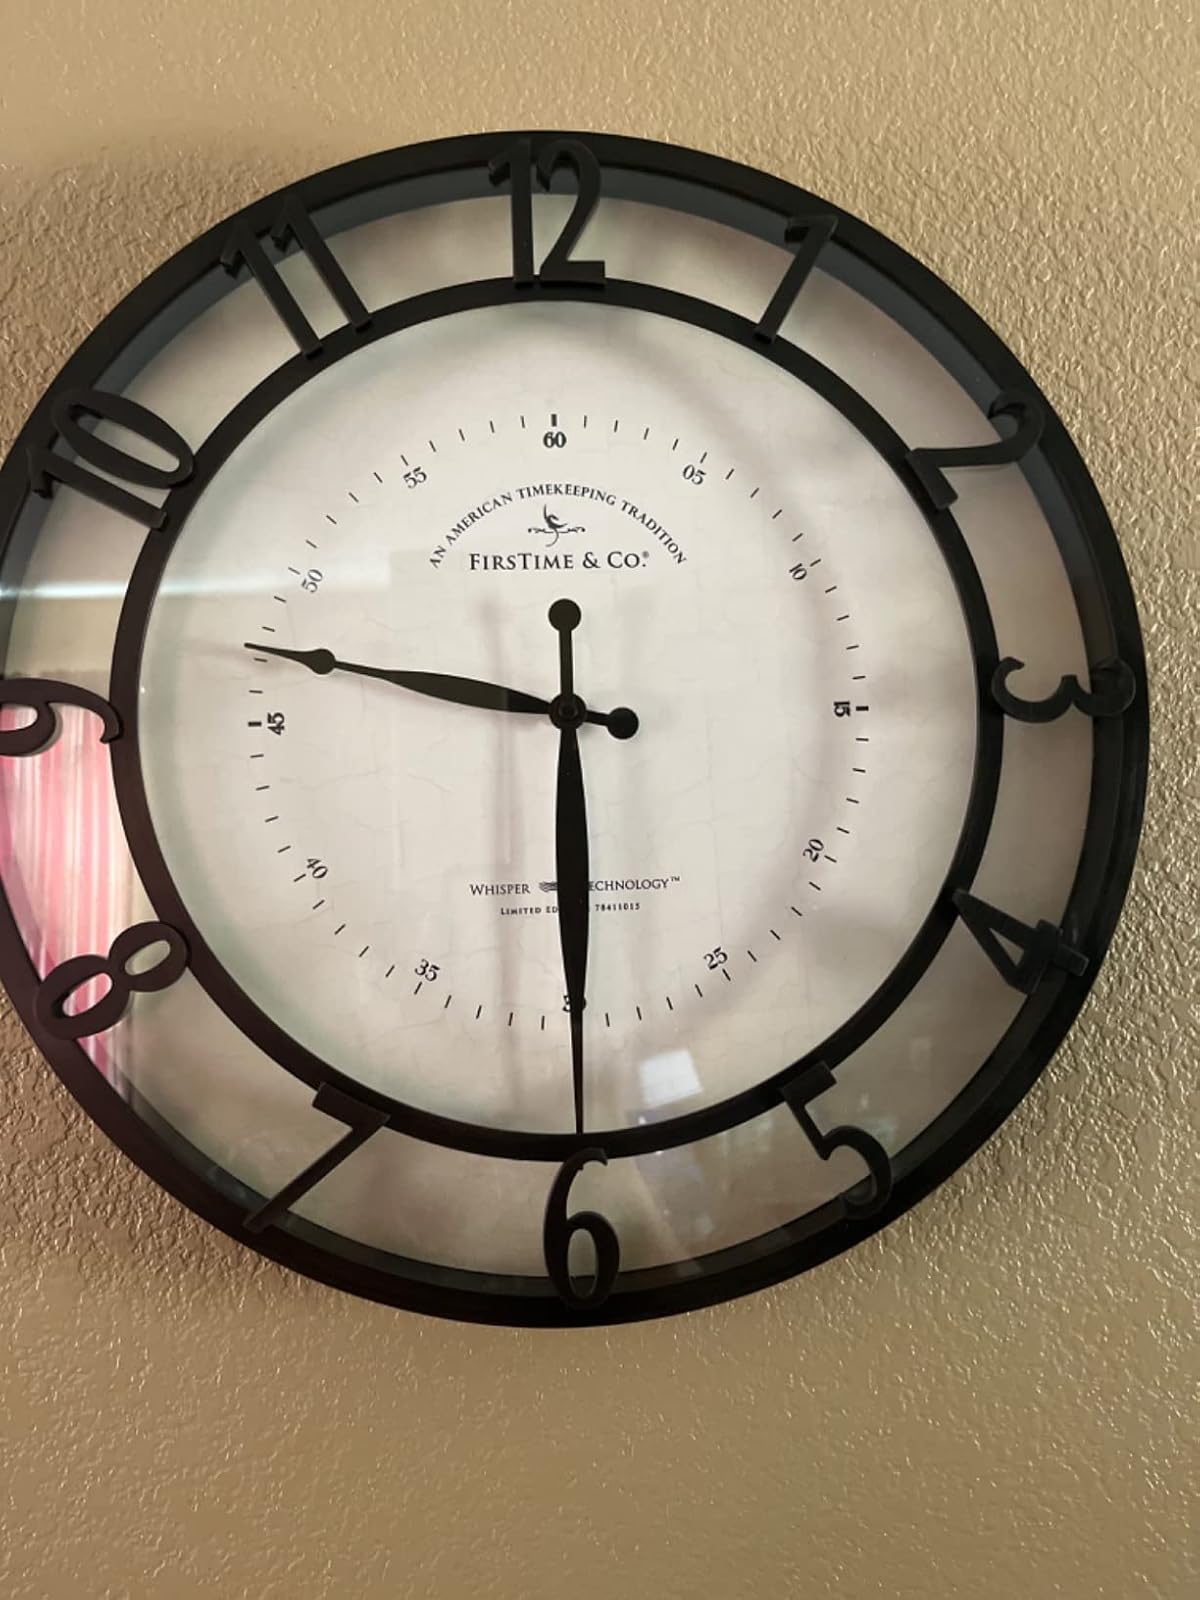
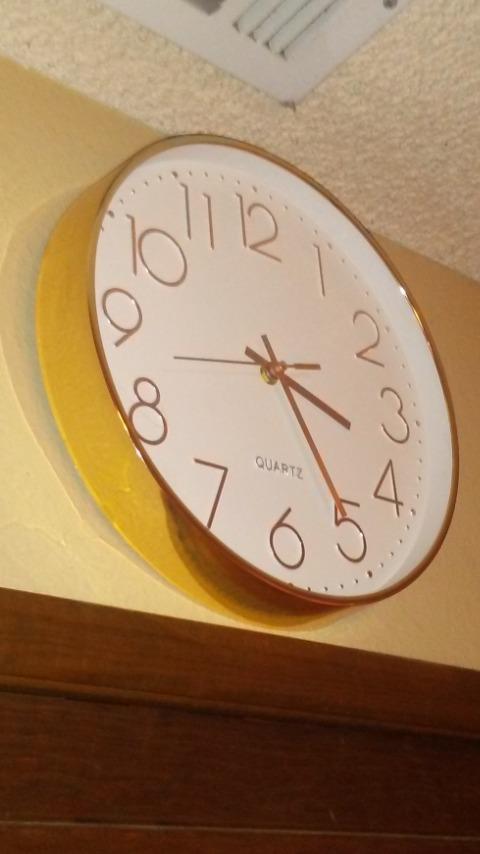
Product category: clock
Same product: no